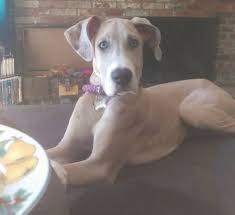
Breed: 206-n000035-Great_Dane